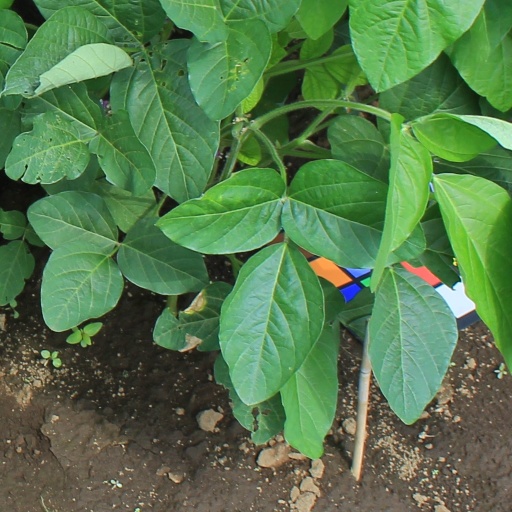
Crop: soybean